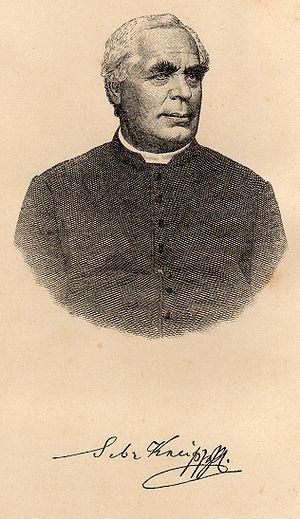
Sébastien Kneipp est né le 17 mai 1821 à Stephansried et mort le 17 juin 1897 à Bad Wörishofen. C'était un prêtre catholique allemand qui est à l'origine de cures naturelles portant son nom.
La naturopathie est une pratique à visée thérapeutique qui prétend équilibrer le fonctionnement de l'organisme par des moyens proclamés « naturels » : changement d'alimentation, jeûnes, hygiène de vie, phytothérapie, massages, activité physique, etc. Elle repose sur un sophisme, l'appel à la nature : ce qui est naturel est bénéfique, et ce qui ne l'est pas est néfaste.